Paris in the 18th century

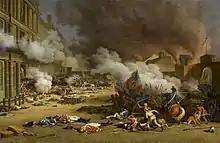
The storming of the Tuileries Palace and massacre of the Swiss guards, 10 August 1792

In the mid-18th century, Paris became the center of an explosion of philosophic and scientific activity known as the Age of Enlightenment. The philosophic movement was led by Voltaire and Jean-Jacques Rousseau, who argued for a society based upon reason rather than faith and Catholic dogma, and for a new civil order based on natural law, and for science based on experiments and observation. The political philosopher Montesquieu introduced the idea of a separation of powers in a government, a concept which was enthusiastically adopted by the authors of the United States Constitution.